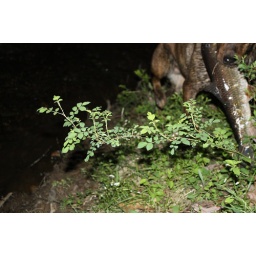
coming out of the river after the first fish shes ever caught in the dark....